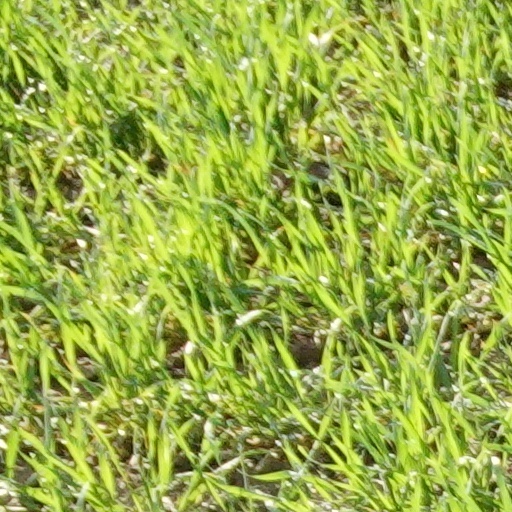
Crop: wheat